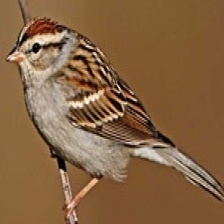
Species: CHIPPING SPARROW
Scientific name: SPIZELLA PASSERINA